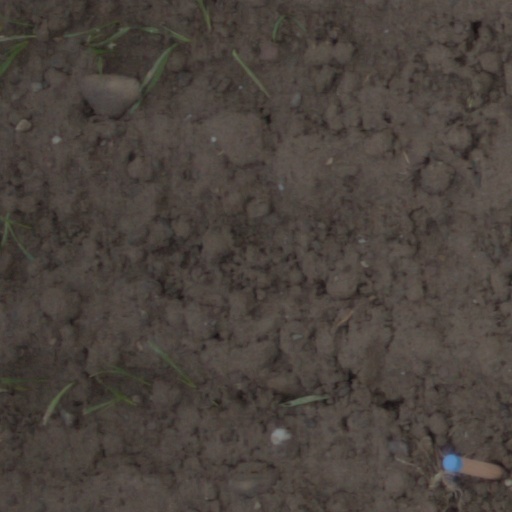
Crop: wheat